Parker Kligerman

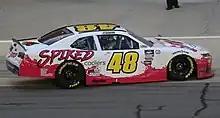
Kligerman at Auto Club Speedway in 2023

On October 29, 2022, Big Machine Racing announced that Kligerman would drive the No. 48 car full-time in the 2023 Xfinity Series season. Kligerman started the season with a 23rd-place finish at Daytona. He stayed mostly consistent throughout the regular season, and made the playoffs for the first time in his career, and the first playoff appearance for Big Machine Racing. Kligerman was eliminated at the conclusion of the Charlotte Roval race.